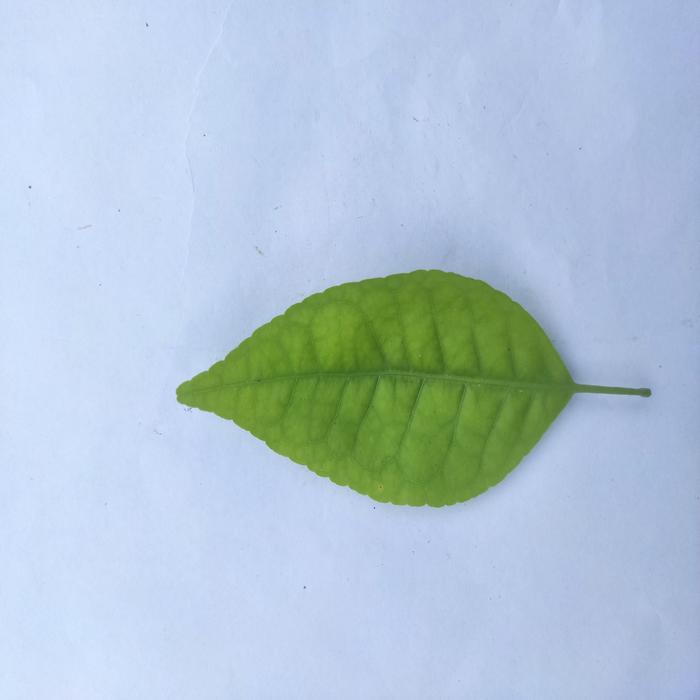
Crop: Aegle Marmelos
Leaf condition: Cercospora_Leaf